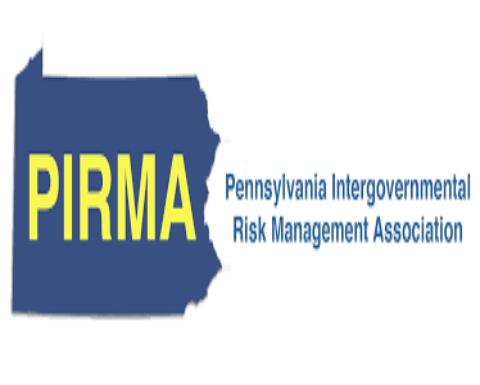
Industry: Clothes